Artiodactyl

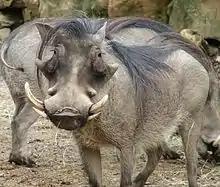
Pigs, such as this common warthog, have a simple sack-shaped stomach.

There are two trends in terms of teeth within Artiodactyla. The Suina and hippopotamuses have a relatively large number of teeth (with some pigs having 44); their dentition is more adapted to a squeezing mastication, which is characteristic of omnivores. Camels and ruminants have fewer teeth; there is often a yawning diastema, a designated gap in the teeth where the molars are aligned for crushing plant matter.